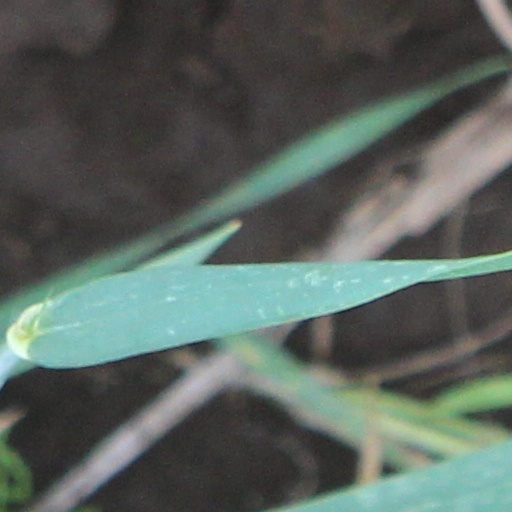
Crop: wheat